Ilia Spiridonov

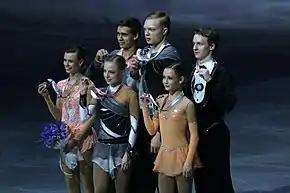
Atakhanova/Spiridonov at the 2015–16 Junior Grand Prix Final pairs' medal ceremony

"CS: Challenger Series; JGP: Junior Grand Prix"